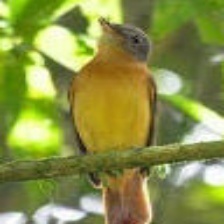
Species: CINNAMON ATTILA
Scientific name: ATTILA CINNAMOMEUS